MD Anderson Cancer Center

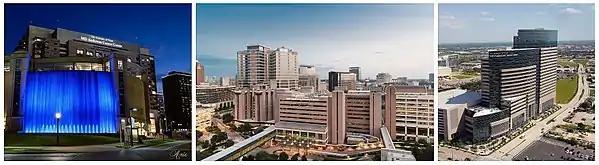

MD Anderson Cancer Center is located at the Texas Medical Center, a ""Medical Mini-City"" in Houston, Texas. The Texas Medical Center is the largest medical center and life sciences hub in the world with one of the highest densities of clinical facilities for patient care, basic science, and translational research.